Mold control and prevention (library and archive)

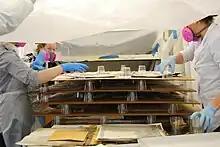
Conservation staff drying mold-damaged materials

The only way to control mold is by altering conditions conducive to its growth. The generally accepted threshold for mold growth is about 15% moisture content because the predominant cause of mold is excess water. Excess water can come from liquid water, as a result of leaks, or water vapor, as a result of high relative humidity due to improper storage, faulty humidifiers, or HVAC malfunctions. While most research shows that fungal growth is most prevalent in conditions in which relative humidity is above 60%, humidity levels below this threshold alone will not prevent mold growth, given the fact that favorable germination environments vary from species to species.